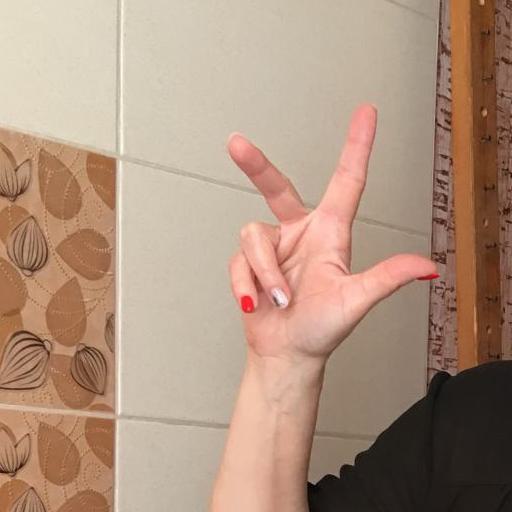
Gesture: three2